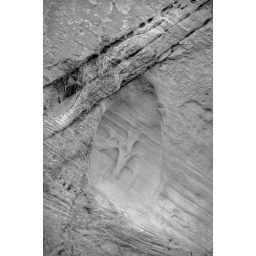
Forms carved in the walls of the box canyon north of the Josie Morris Ranch In Dinosaur National Monument.